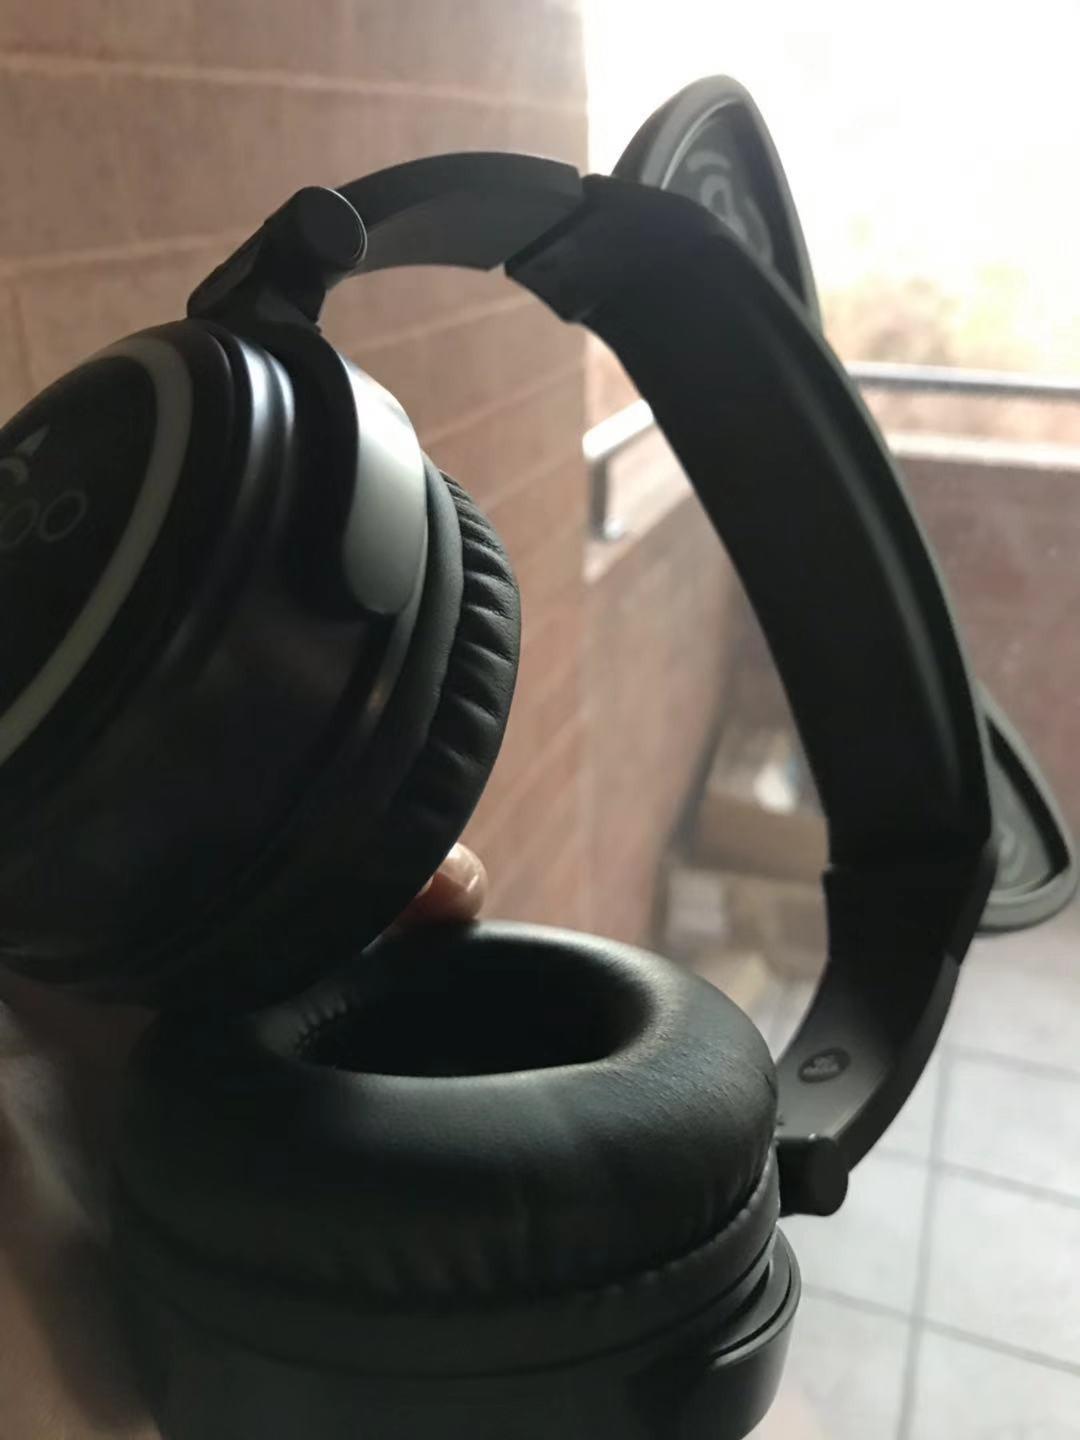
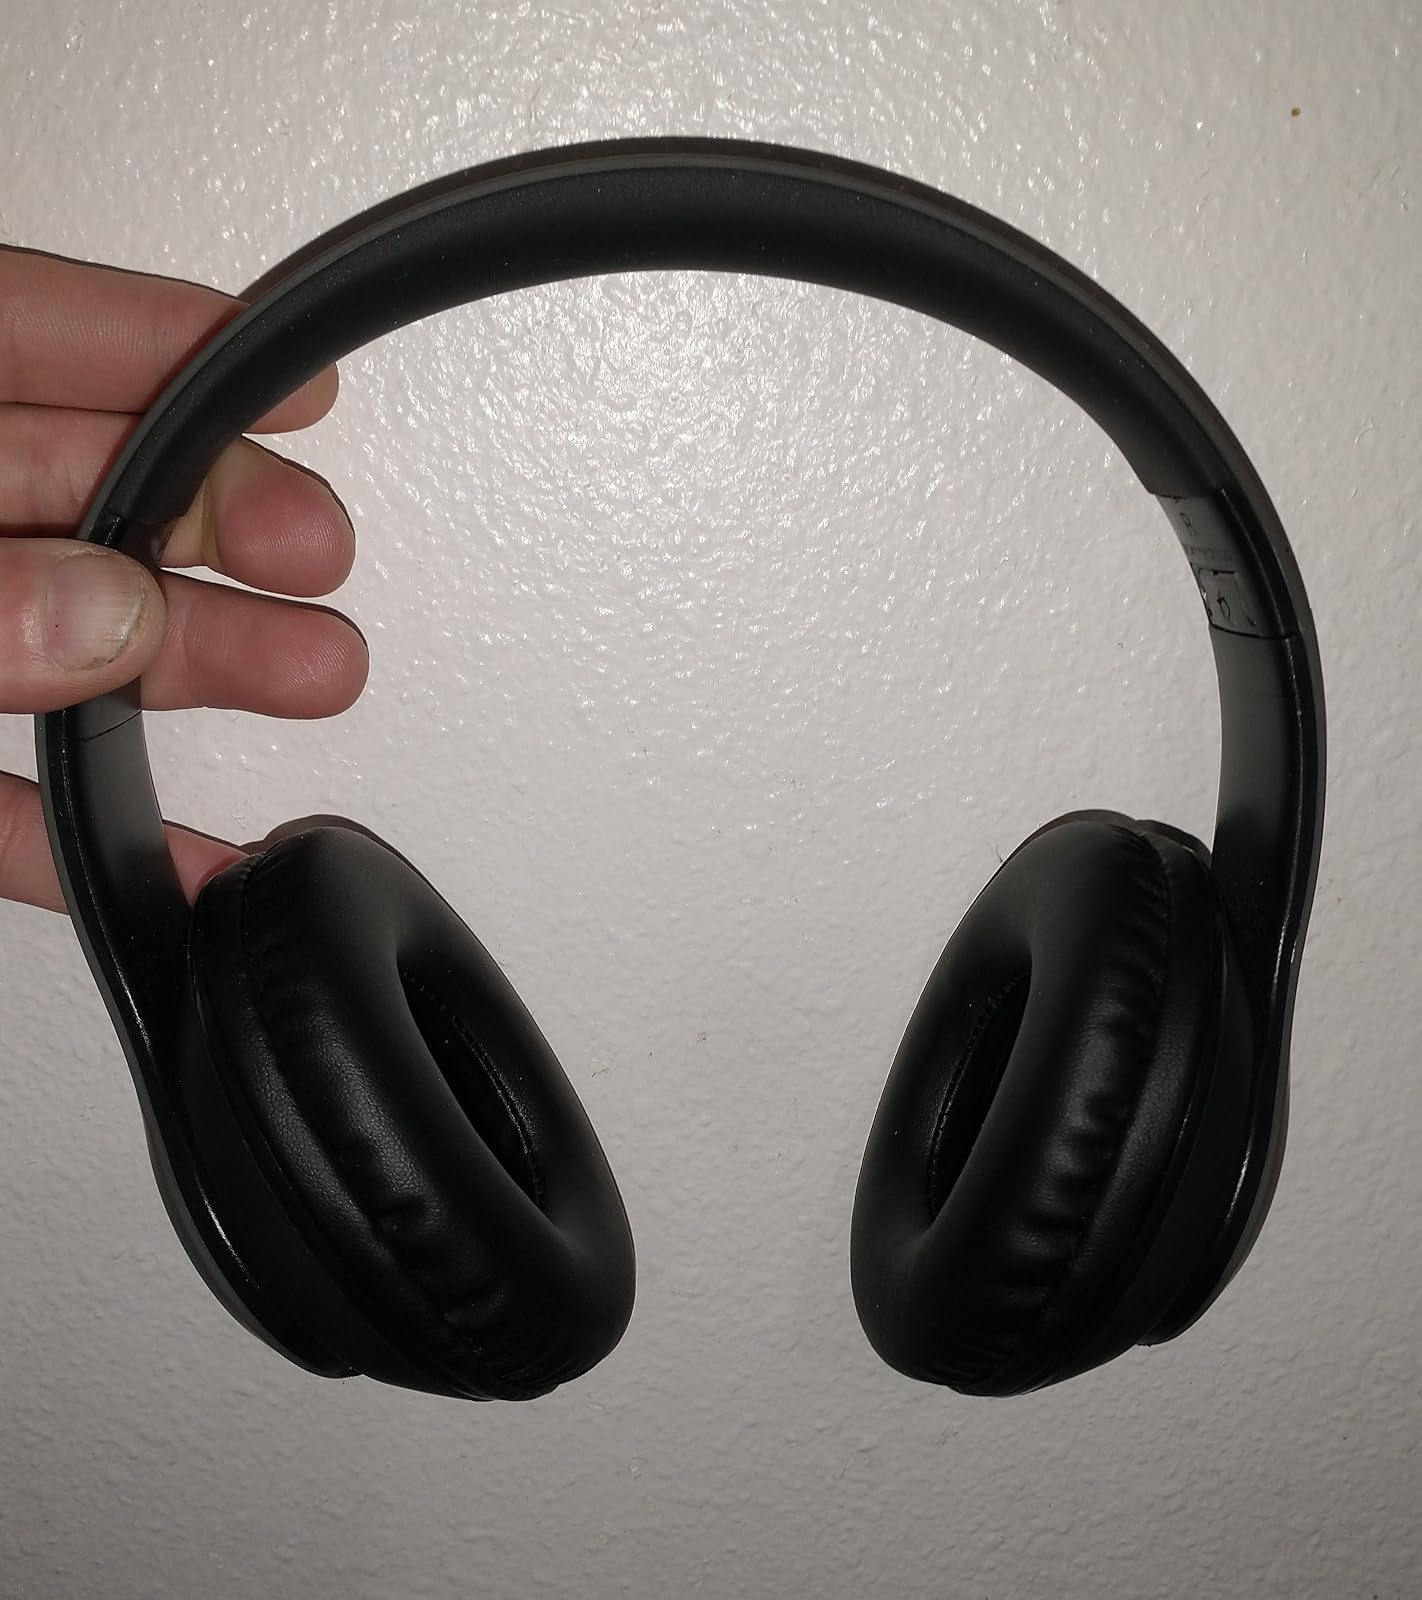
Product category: headphones
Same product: no